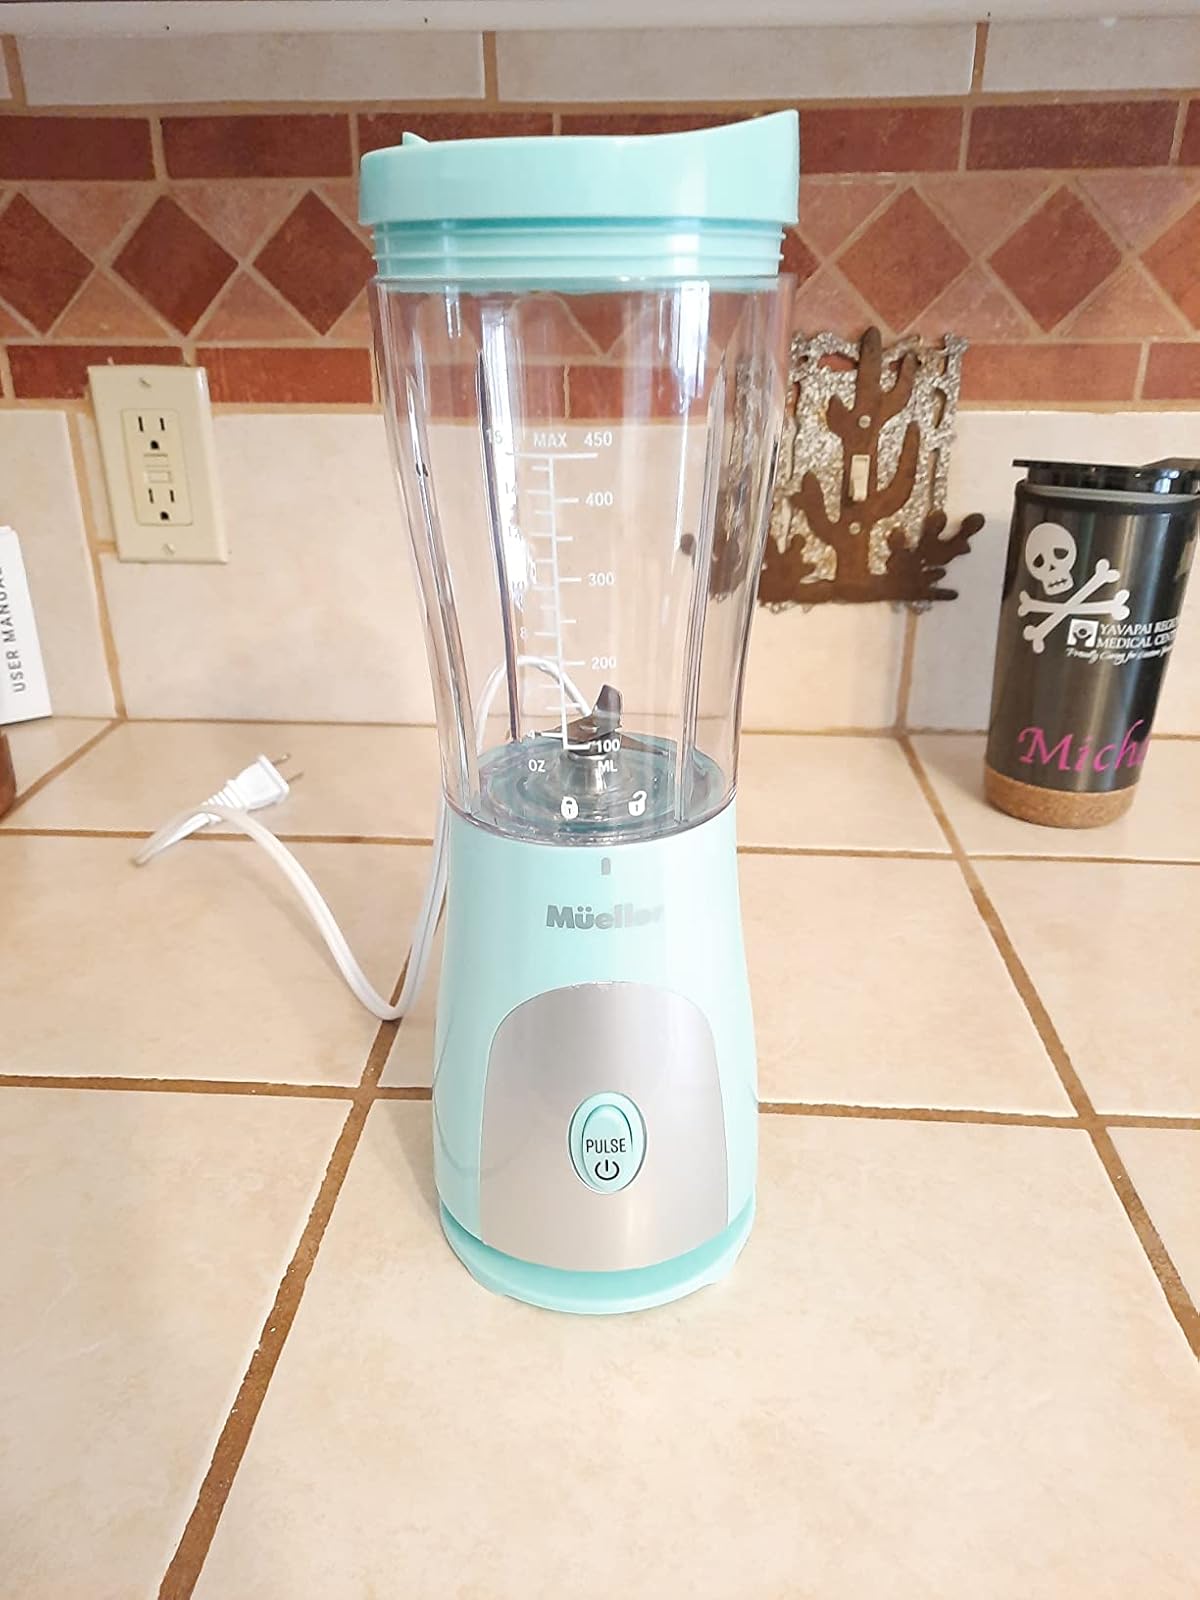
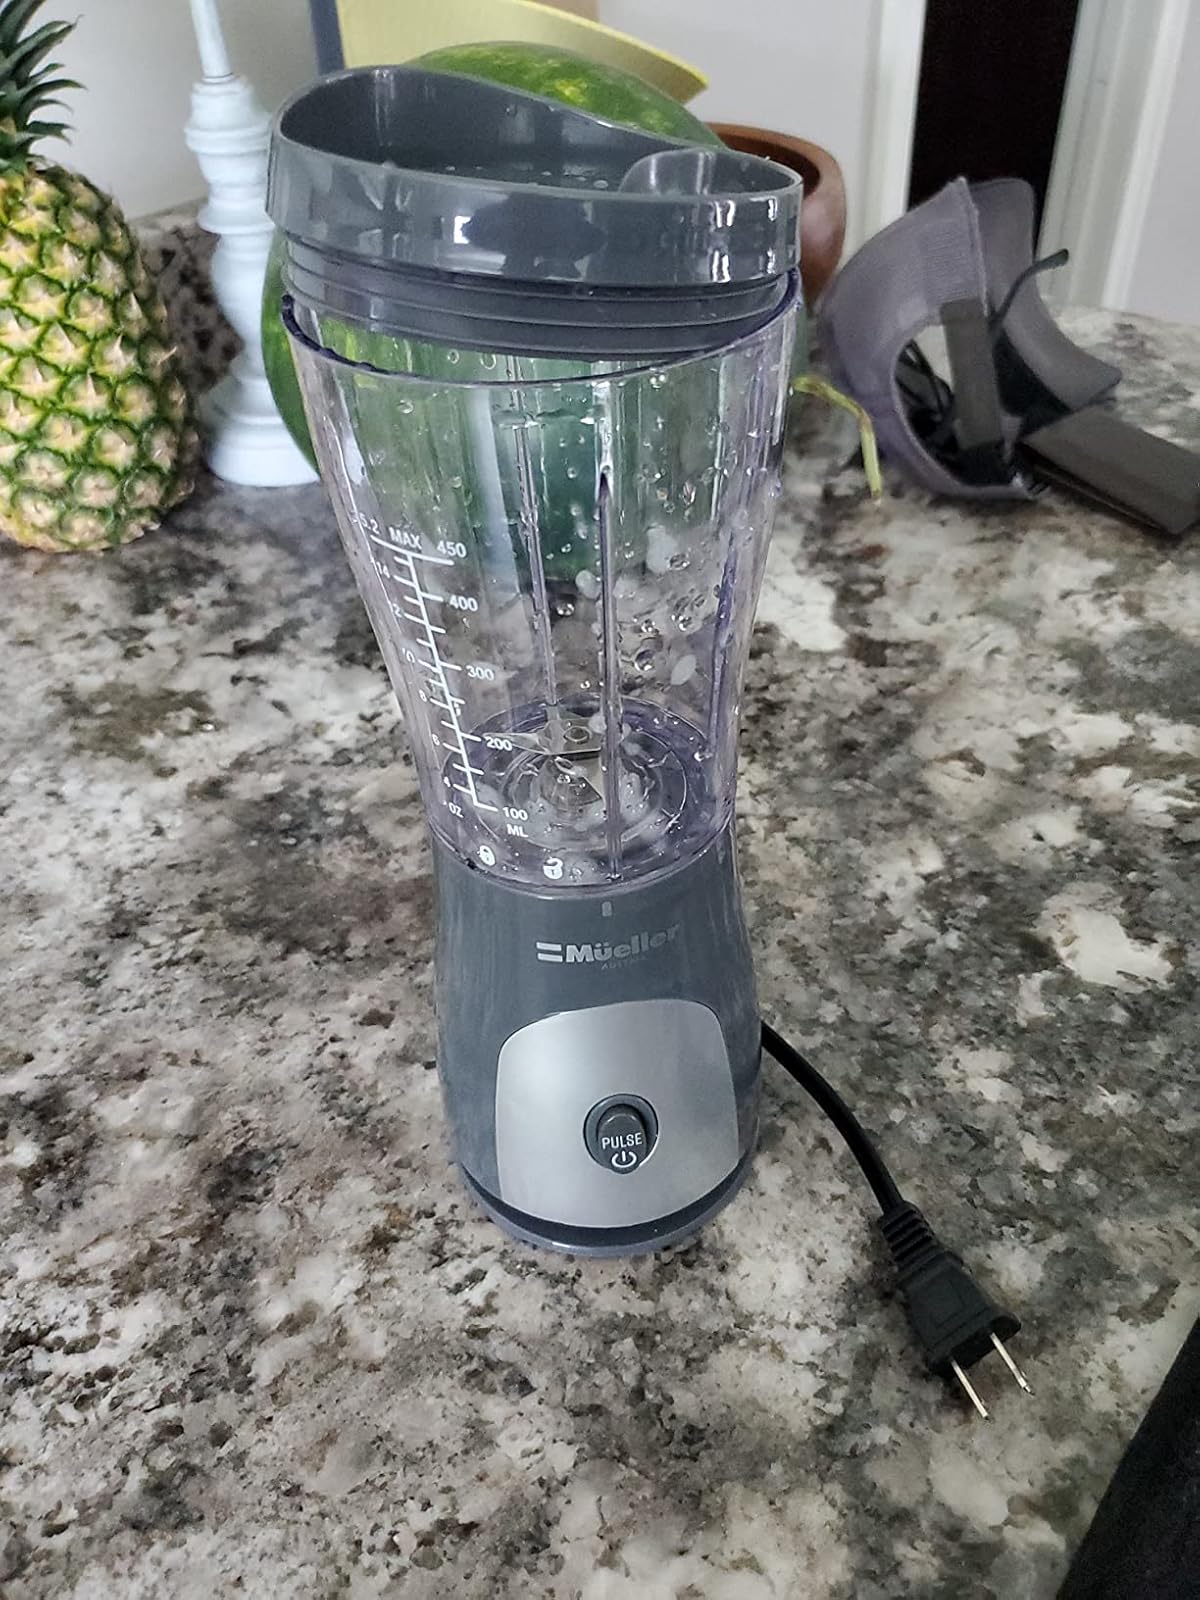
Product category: items_blender
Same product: no